Answer in natural language. Is jules office chair to the right of brown rectangular extendable dining table? Choose between the following options: yes or no
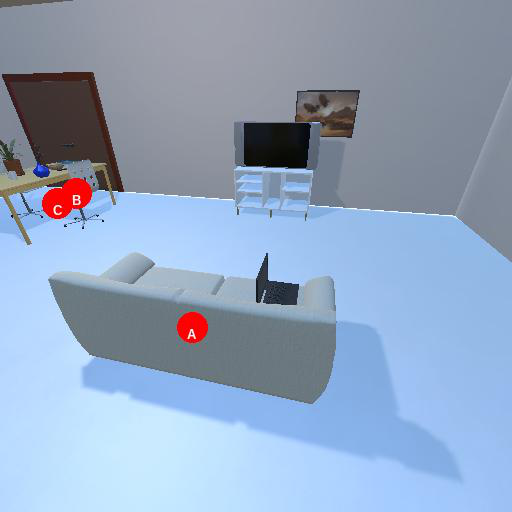
<answer>yes</answer>